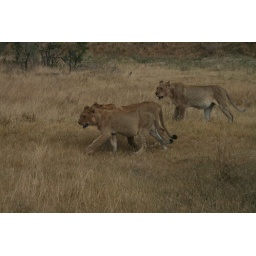
Several of the lions cross the road just in front of me.